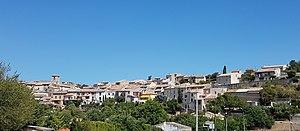
Vue du village de Montagnac en venant de Montpezat